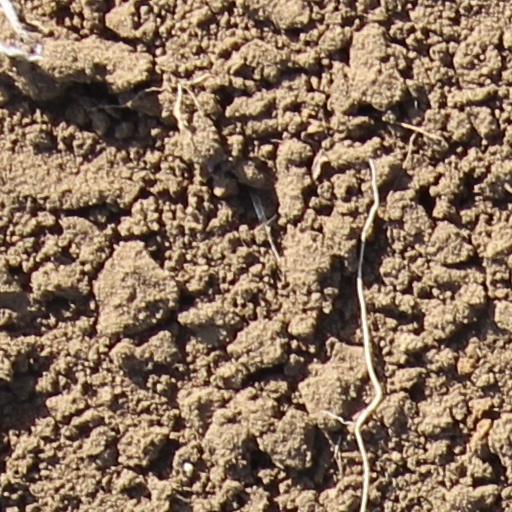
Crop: wheat